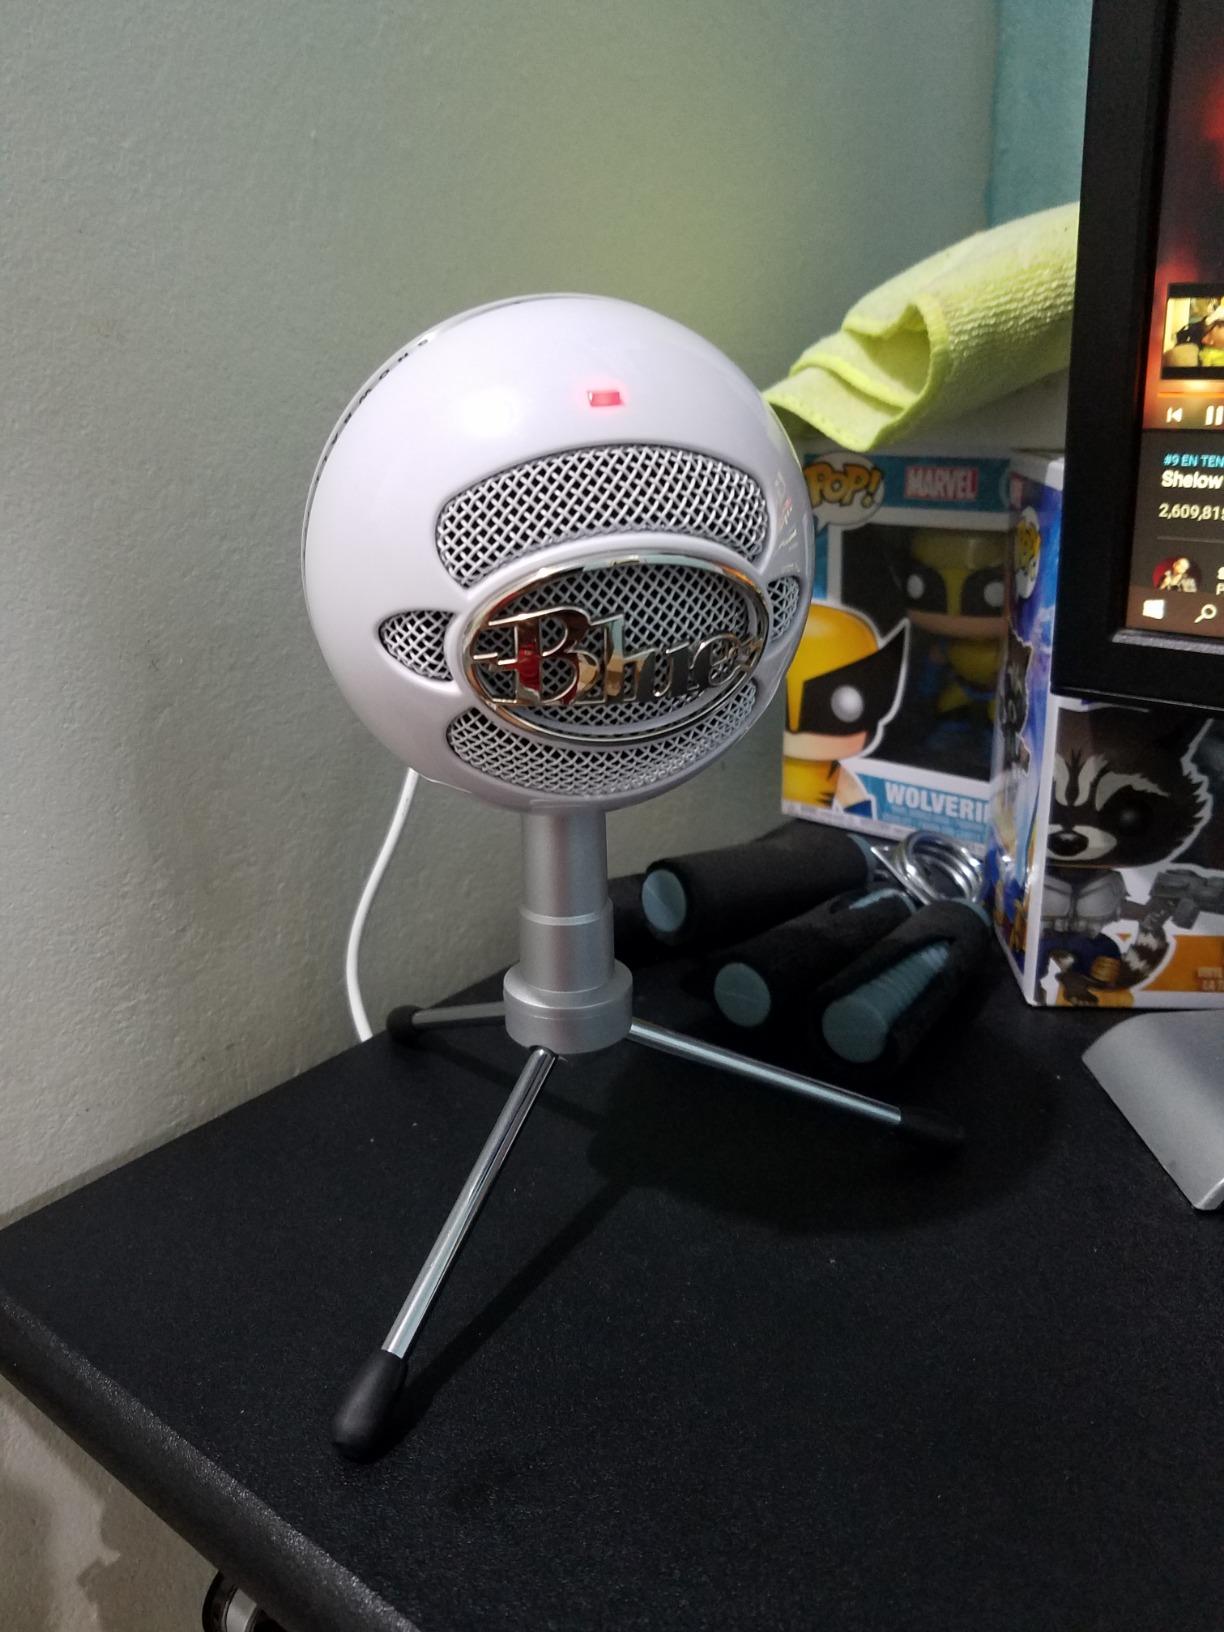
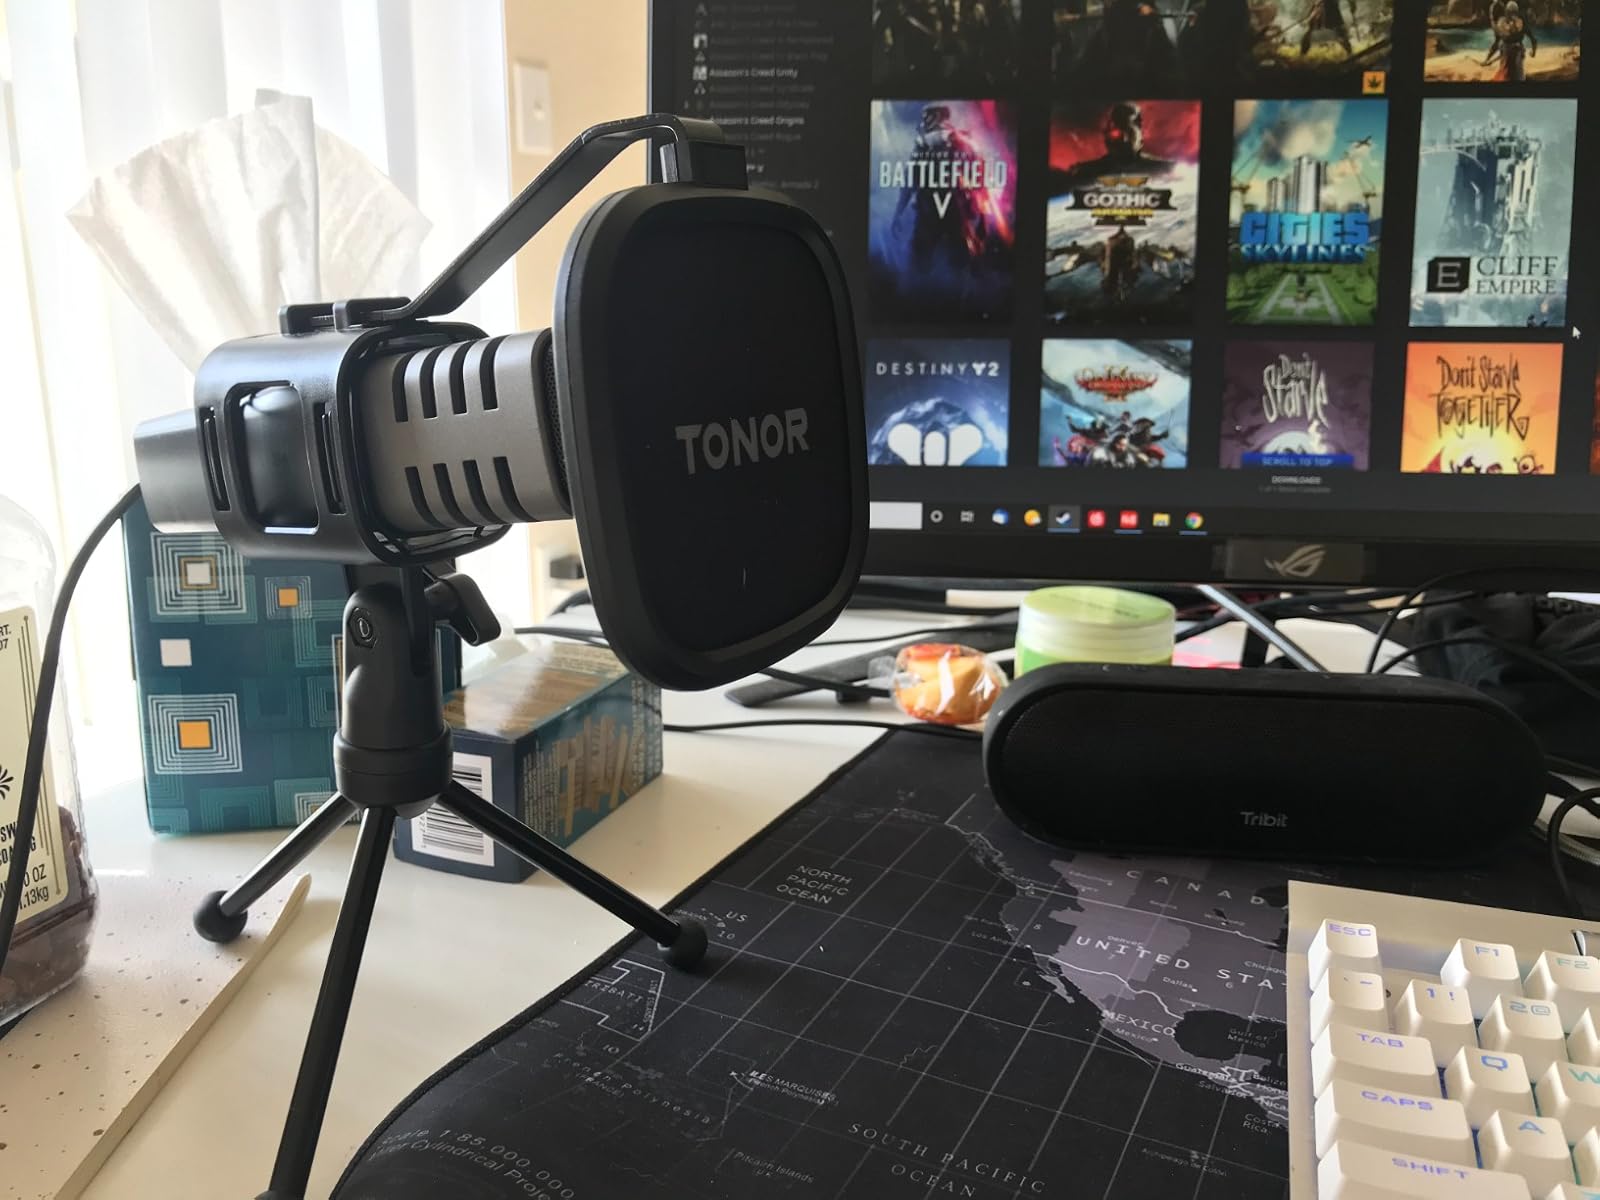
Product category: microphone
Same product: no